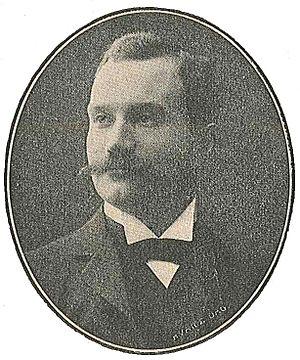
Johan Gunnar Andersson est un archéologue, un paléontologue et un géologue suédois. Ayant participé à l'émergence de l'archéologie chinoise au cours des années 1920, il est notamment associé aux découvertes de l'homme de Pékin ainsi que de la culture de Yangshao.